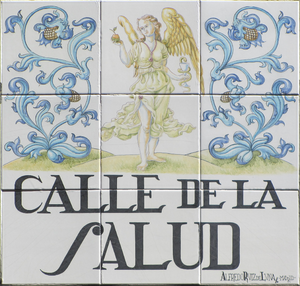
Plaque de Calle de la Salud de Madrid (Espagne).